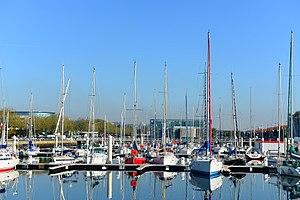
Le Port Vauban
Le Havre est une commune française du Nord-Ouest de la France située dans le département de la Seine-Maritime en région Normandie, située sur la rive droite de l'estuaire de la Seine. Son port est le deuxième de France après celui de Marseille pour le trafic total et le premier port français pour les conteneurs.